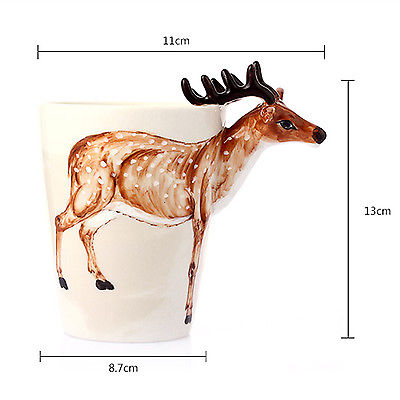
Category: mug